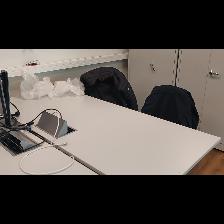
Label: NonHuman